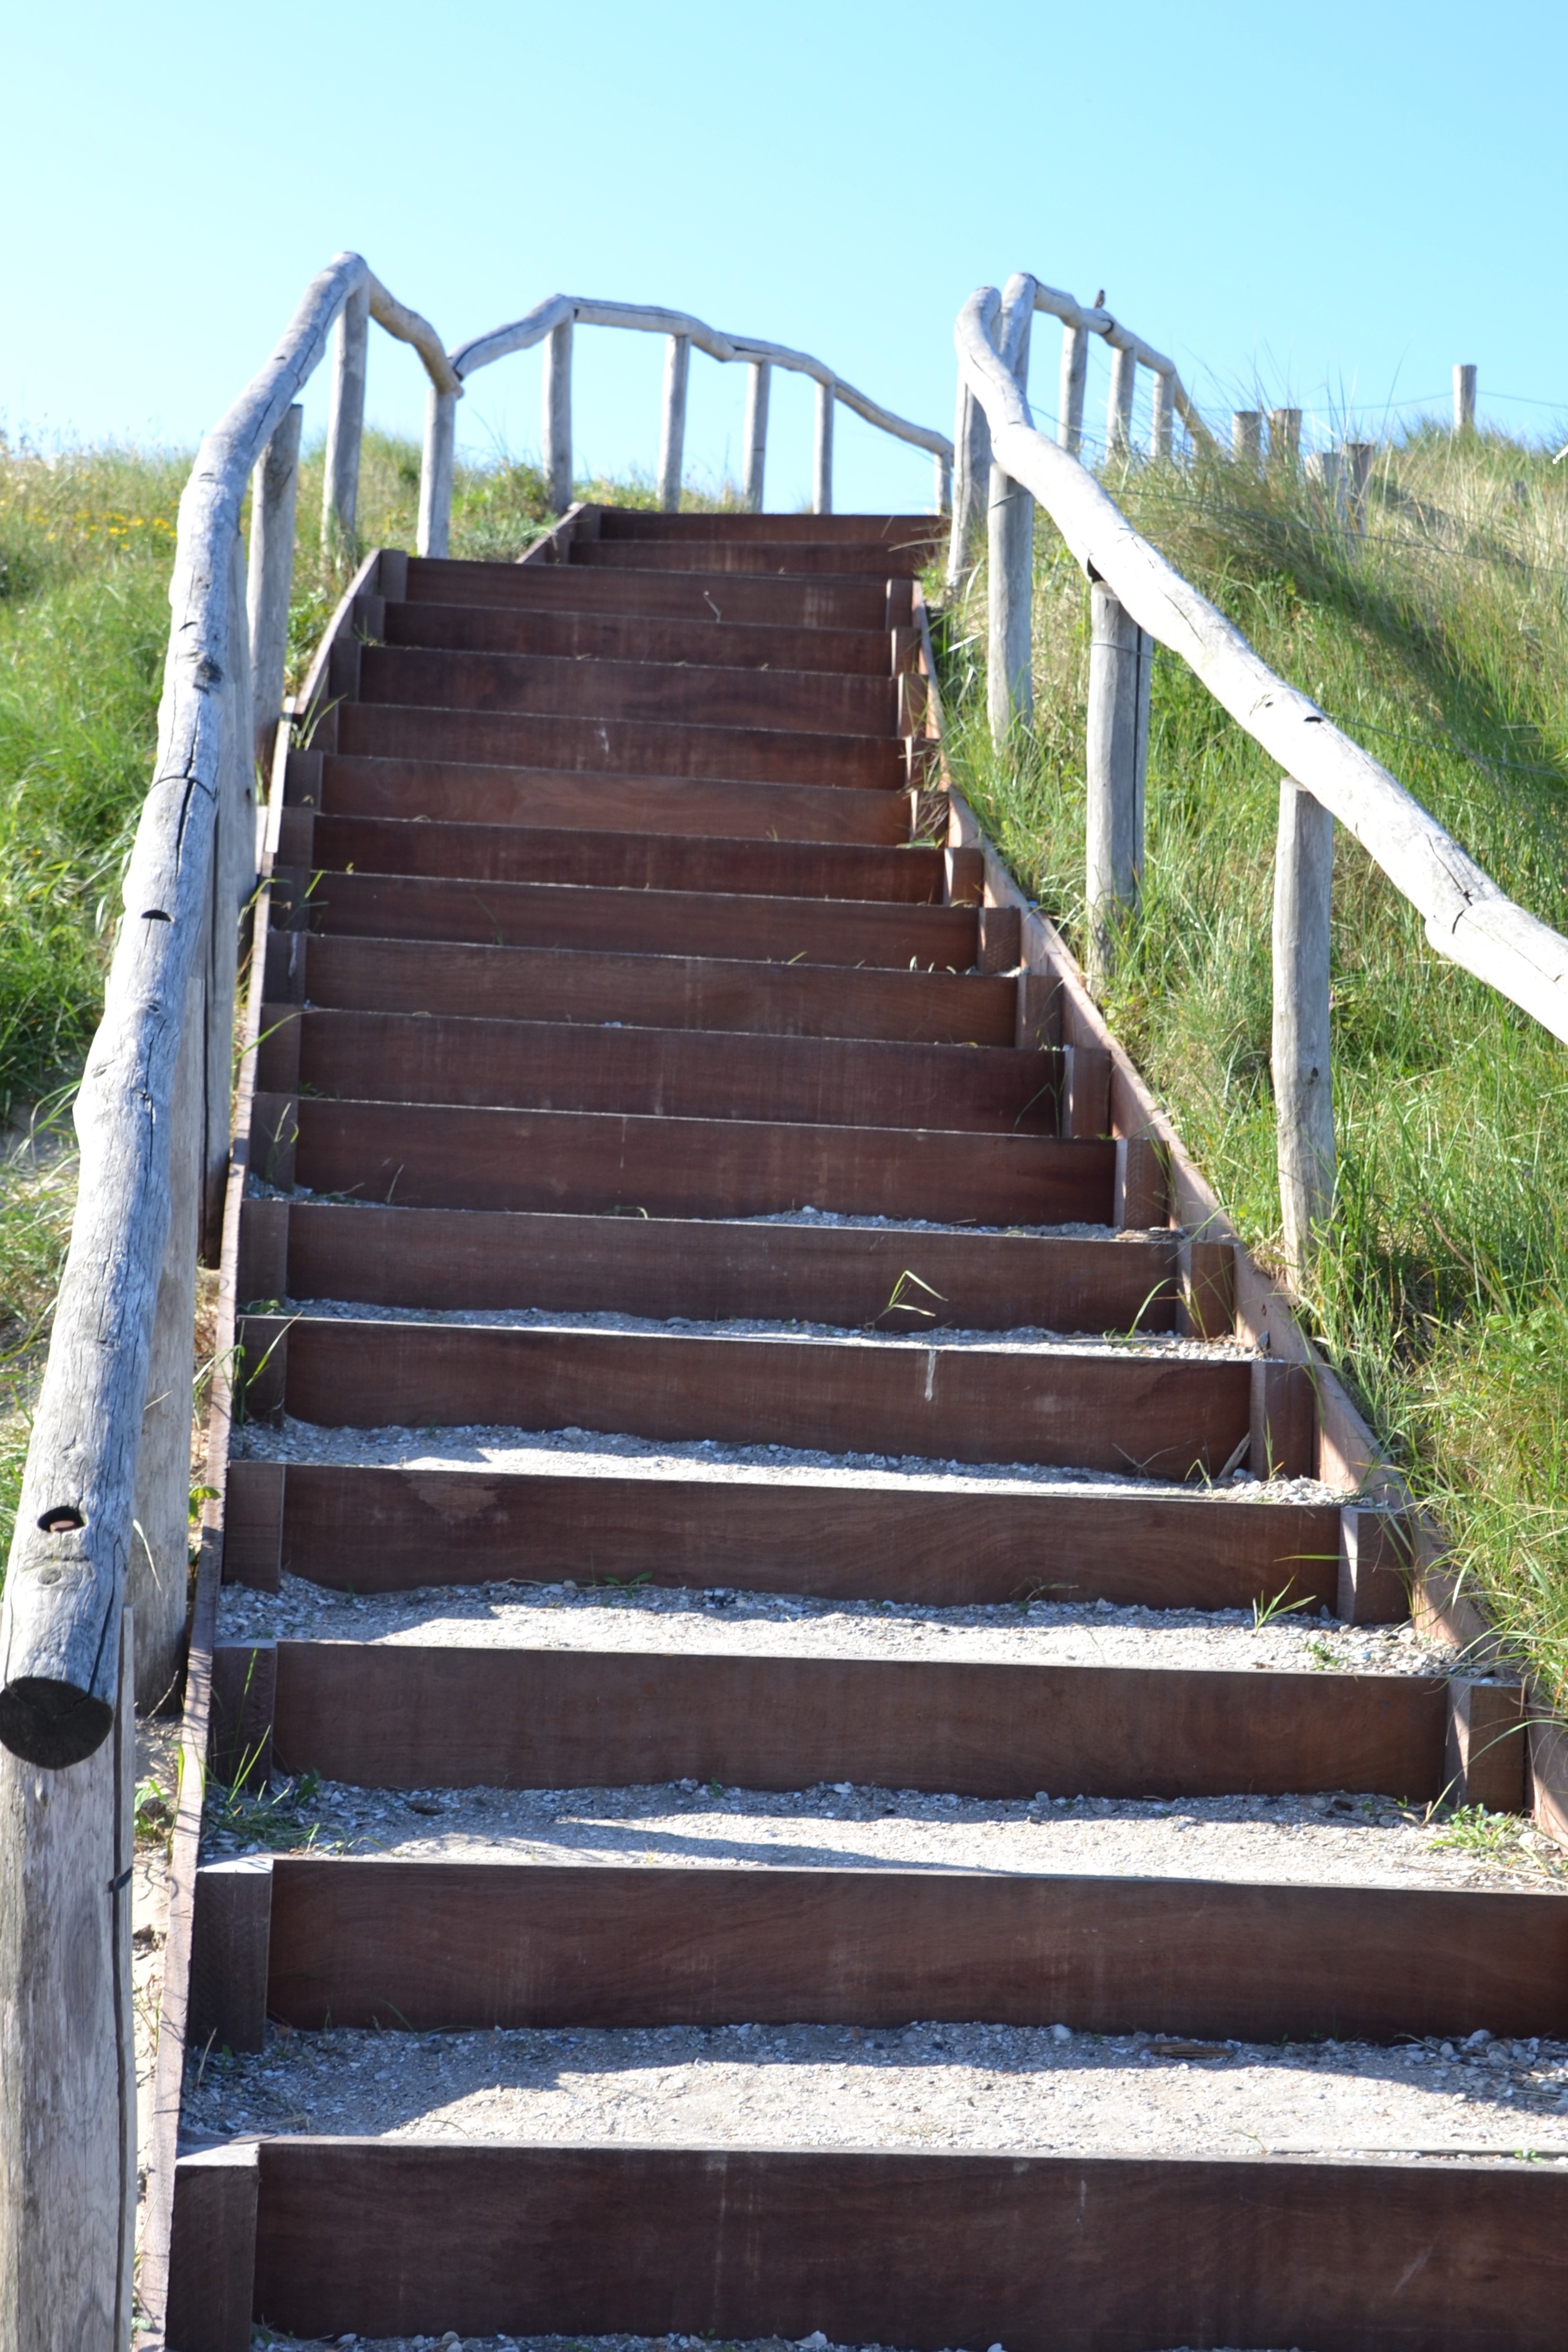
boardwalk, wood, track, bridge, stone, walkway, stairs, away, upward, gradually, outdoor structure